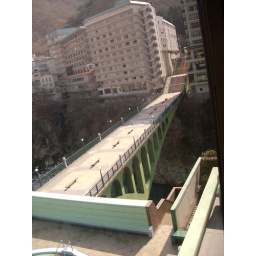
View from the 3 floor of the hotel of the bridge that spans the river in Kunigawa.